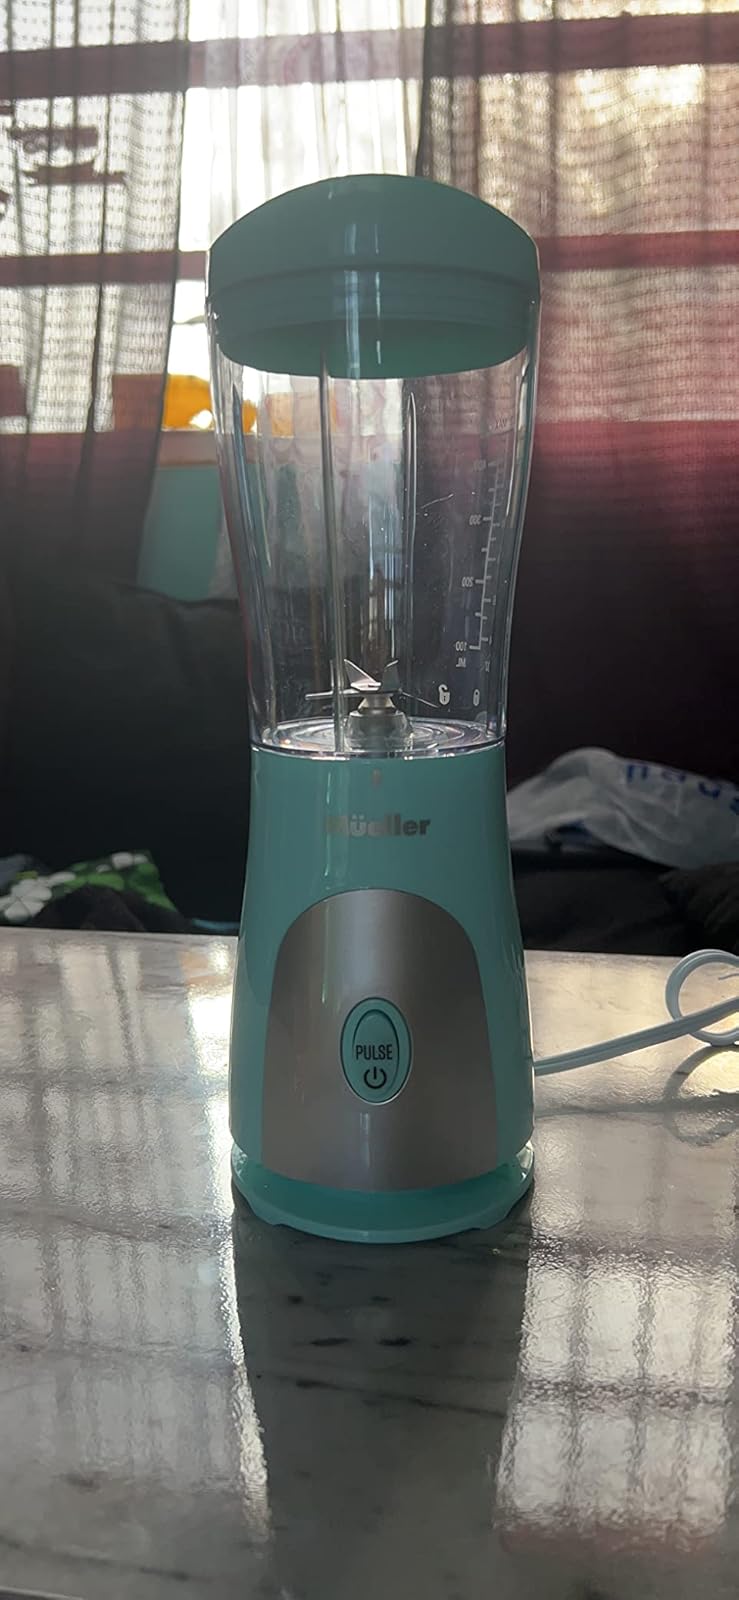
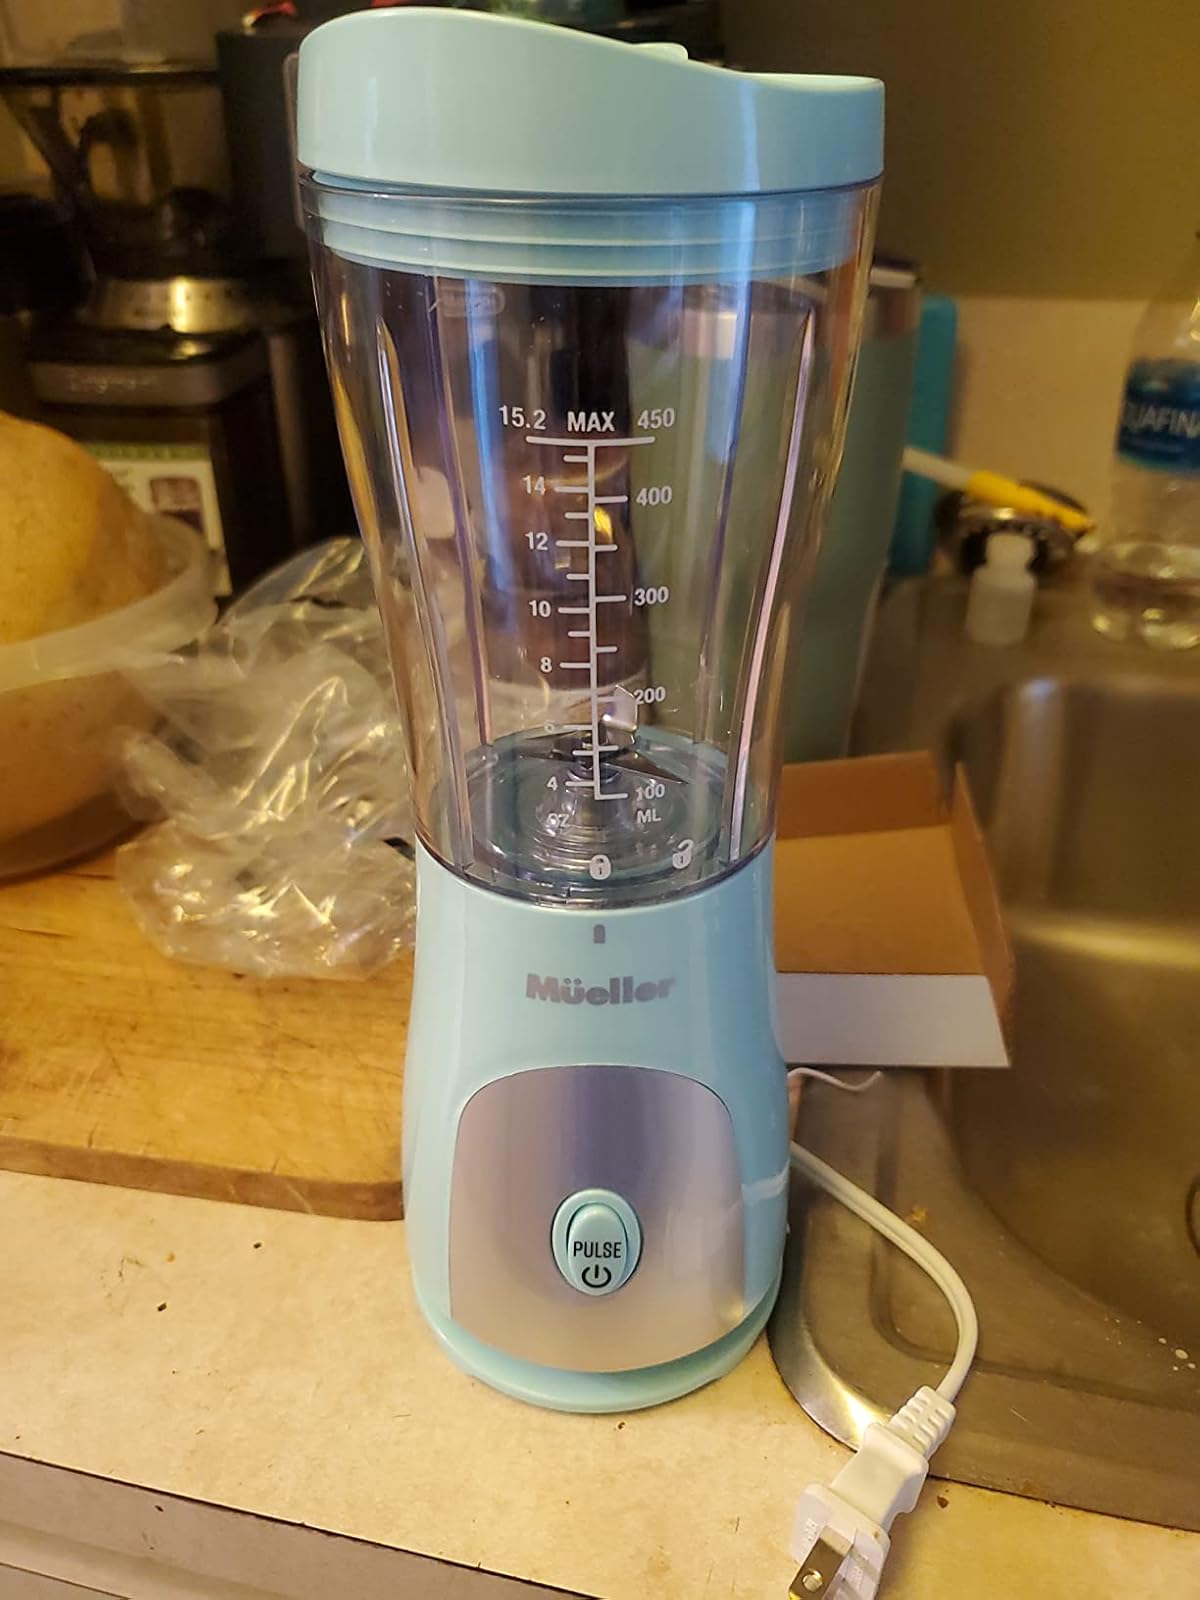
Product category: items_blender
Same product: yes